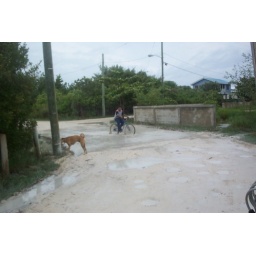
This is a lake in the road in San Pablo...lots of rain